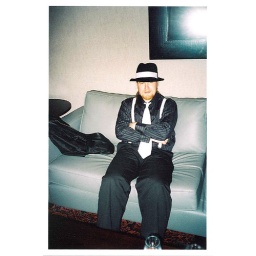
Mike dressed as a gangster for a black and white themed evening we went to in Taupo, July 2005.